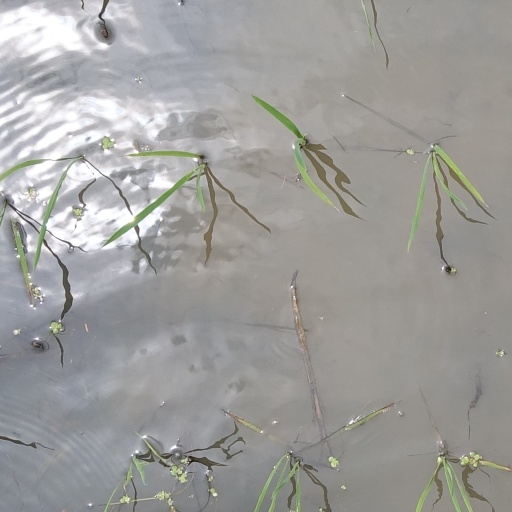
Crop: rice